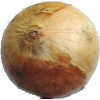
Label: white_onion